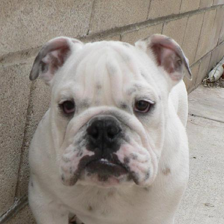
Label: animals